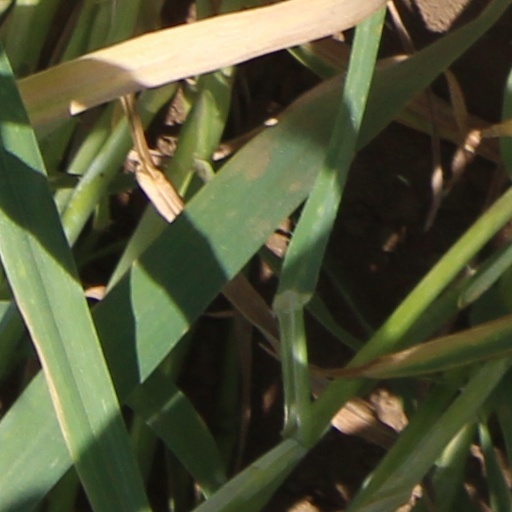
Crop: wheat